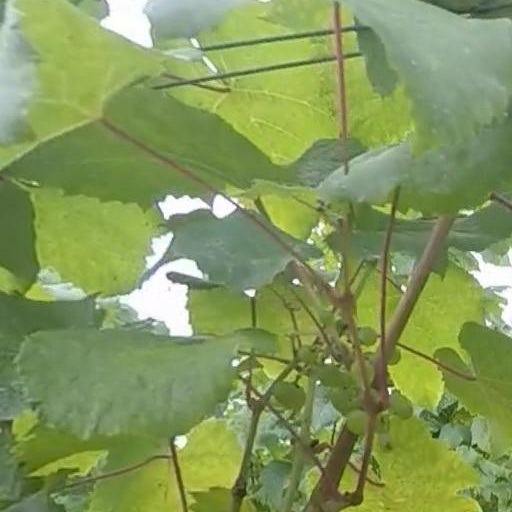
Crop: grape